Gonzalo P. Curiel

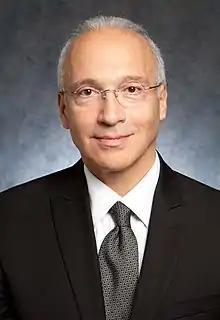

Gonzalo Paul Curiel (born September 7, 1953) is a Senior United States district judge of the United States District Court for the Southern District of California.